James F. Clarke House

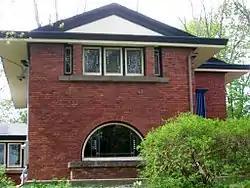

The James F. Clarke House is a historic building located in Fairfield, Iowa, United States. This Prairie School house was built for Dr. Clarke in 1916. It was designed by Francis Barry Byrne, a student of Frank Lloyd Wright. Byrne was a part of the Prairie School until its demise, and this house shows his movement away from its formal expression, but not its ideals. The two-story brick structure is capped with a low-pitched gable roof. It follows the idiom's use of open and flowing plans, but deviates in its use of simpler decorative forms and De Stijl-like colors. The windows, doors and baseboards are all plain and flat. Clarke was one of the first people in Jefferson County to own an automobile, and the house has one of the first attached garages. It was listed on the National Register of Historic Places in 1980.